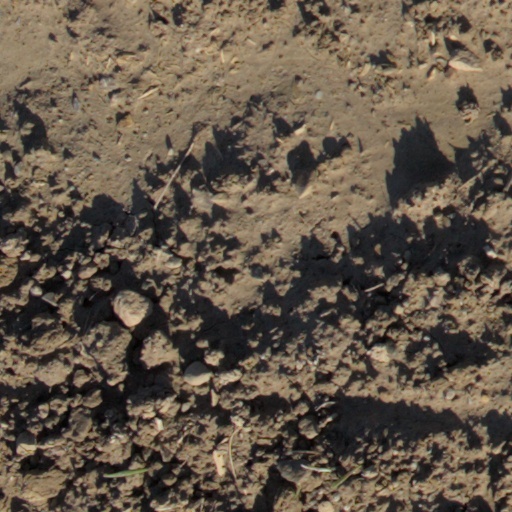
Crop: wheat